Sour cream

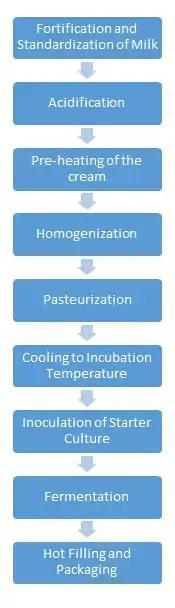
Simple illustration of the processing order of sour cream manufacturing

Processed sour cream can include any of the following additives and preservatives: grade A whey, modified food starch, sodium phosphate, sodium citrate, guar gum, carrageenan, calcium sulfate, potassium sorbate, and locust bean gum.